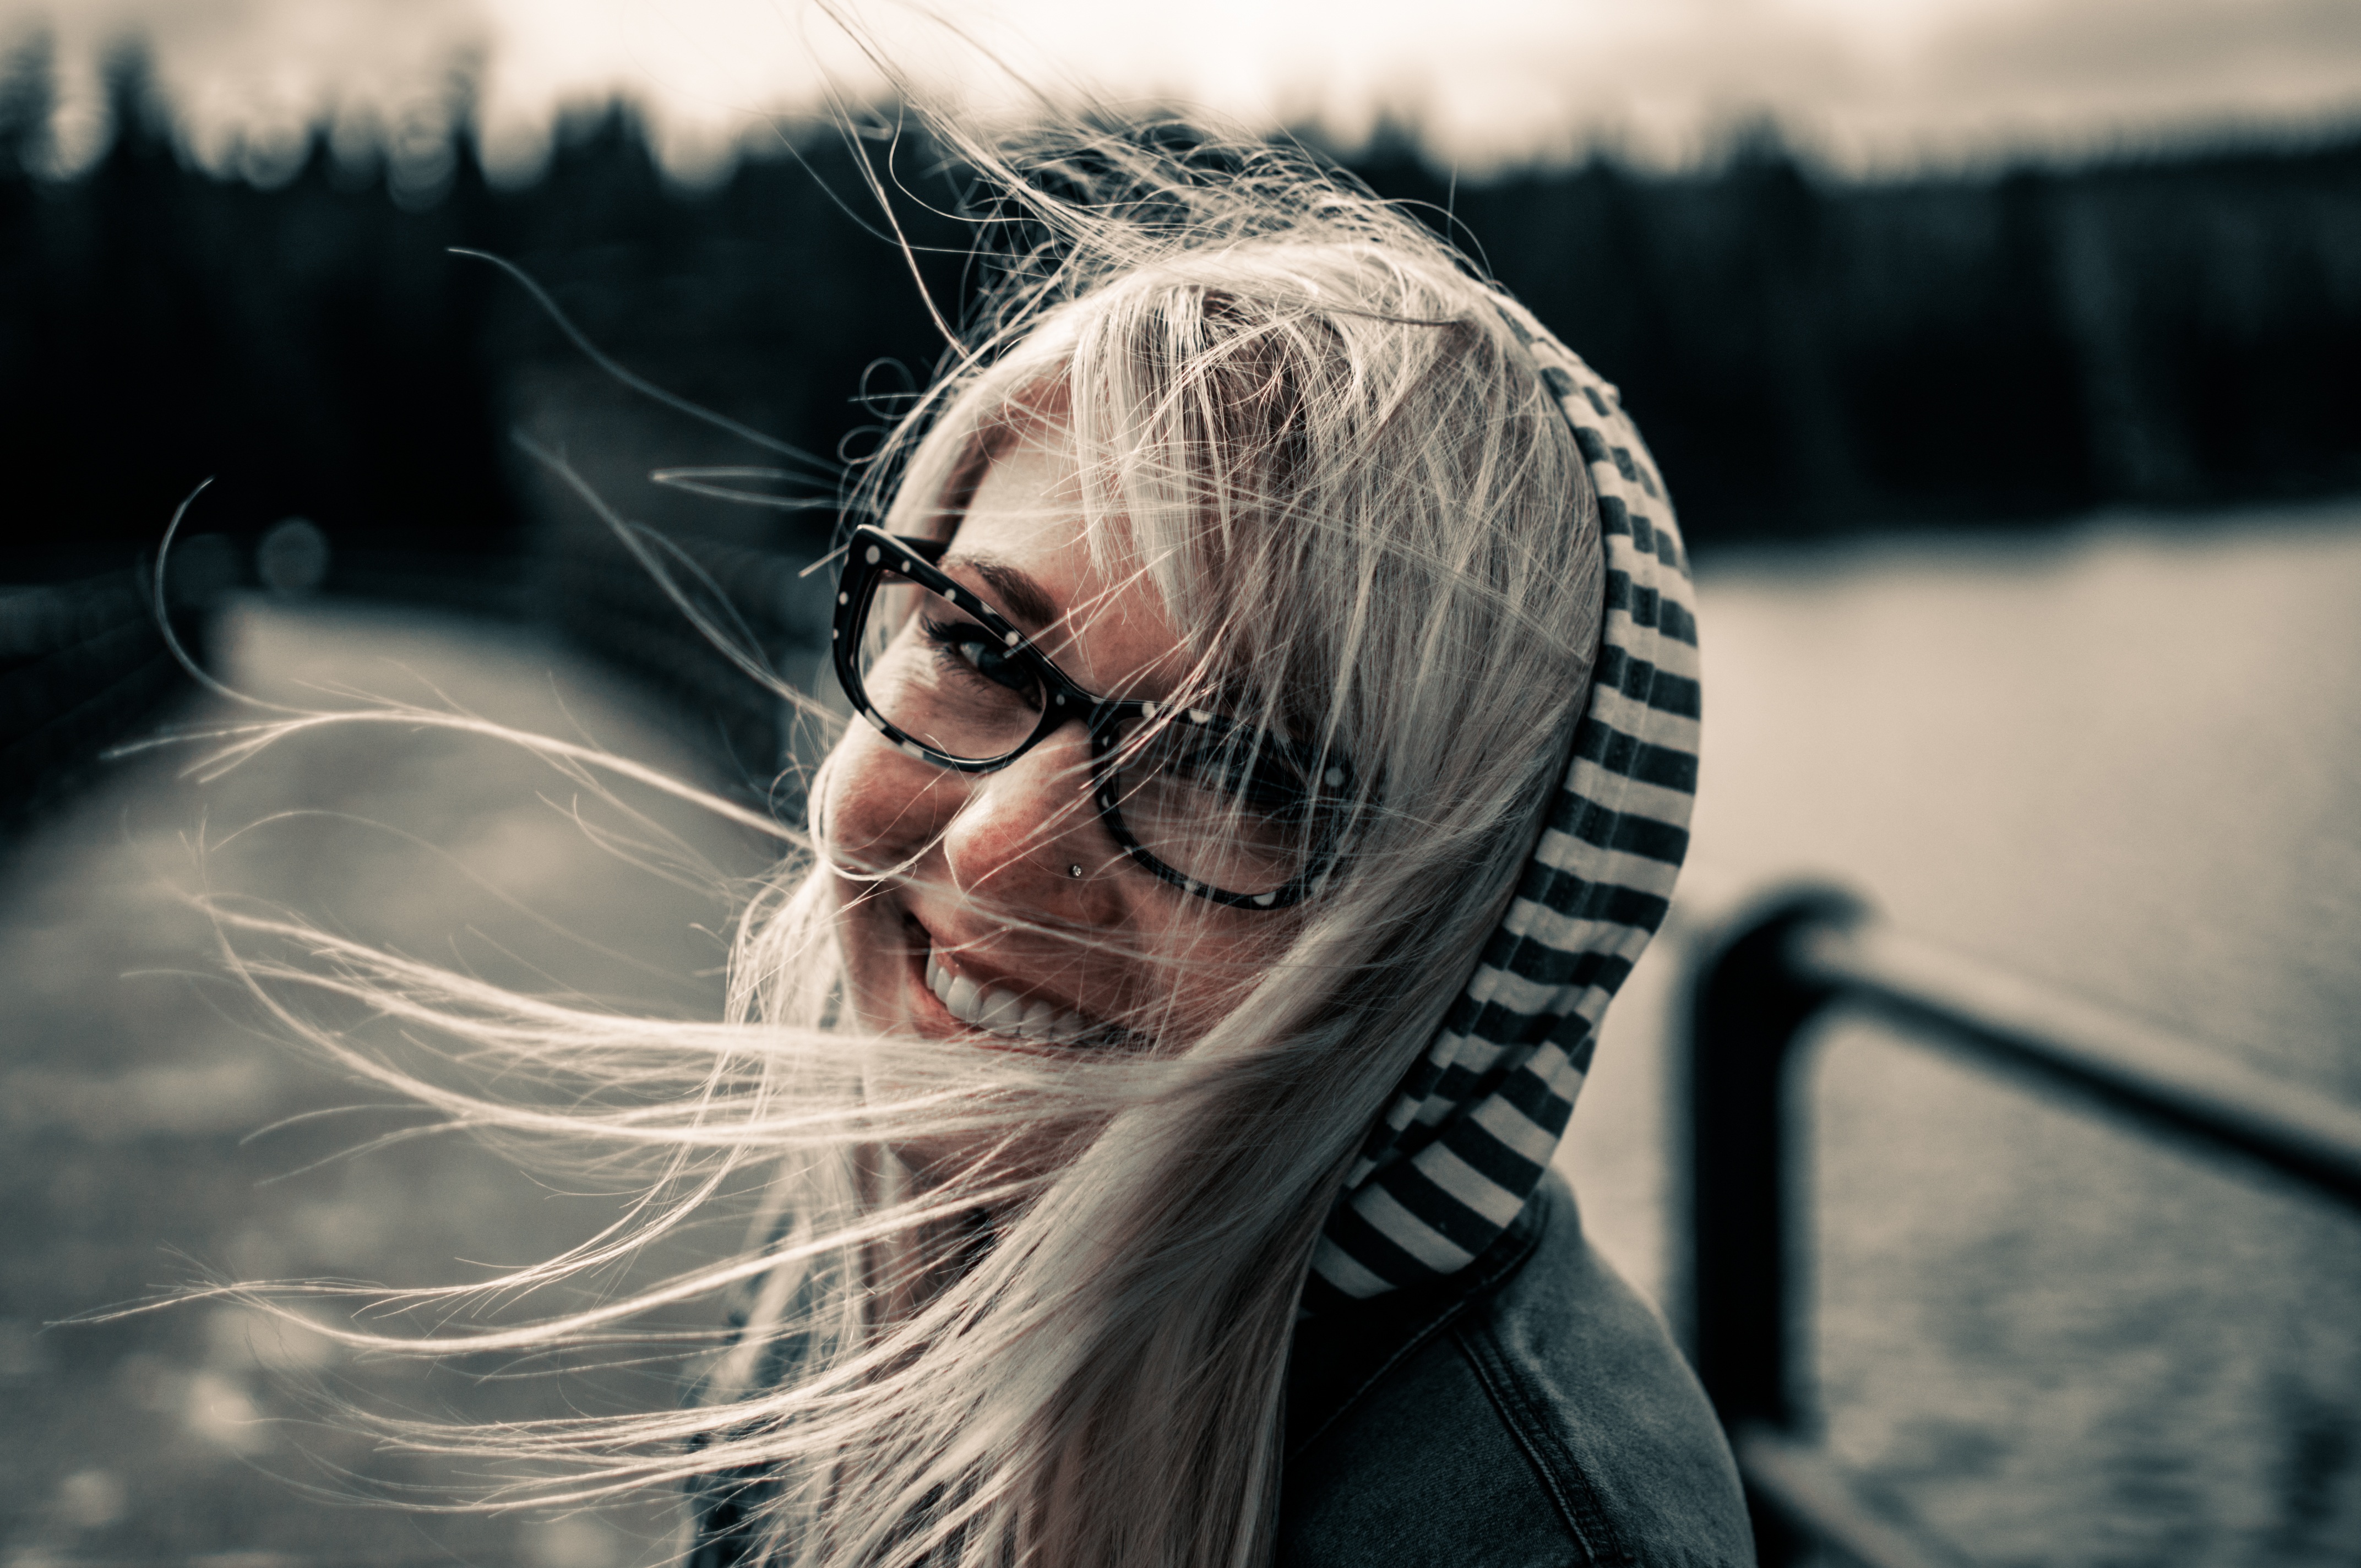
person, girl, woman, photography, female, portrait, model, young, youth, black, monochrome, lady, blonde, facial expression, smiling, smile, close up, cheerful, laughing, face, happy, happiness, eye, glasses, eyeglasses, head, beauty, joy, expression, blond, organ, windy, joyful, attractive, emotion, sense, portrait photography